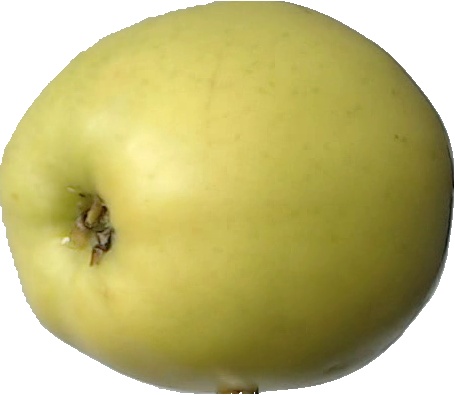
Label: apple_golden_2